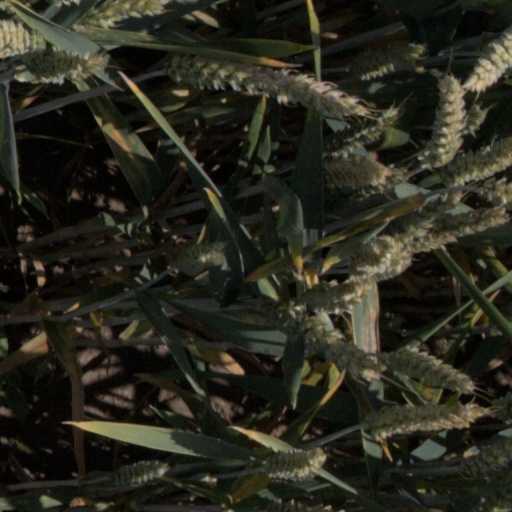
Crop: wheat